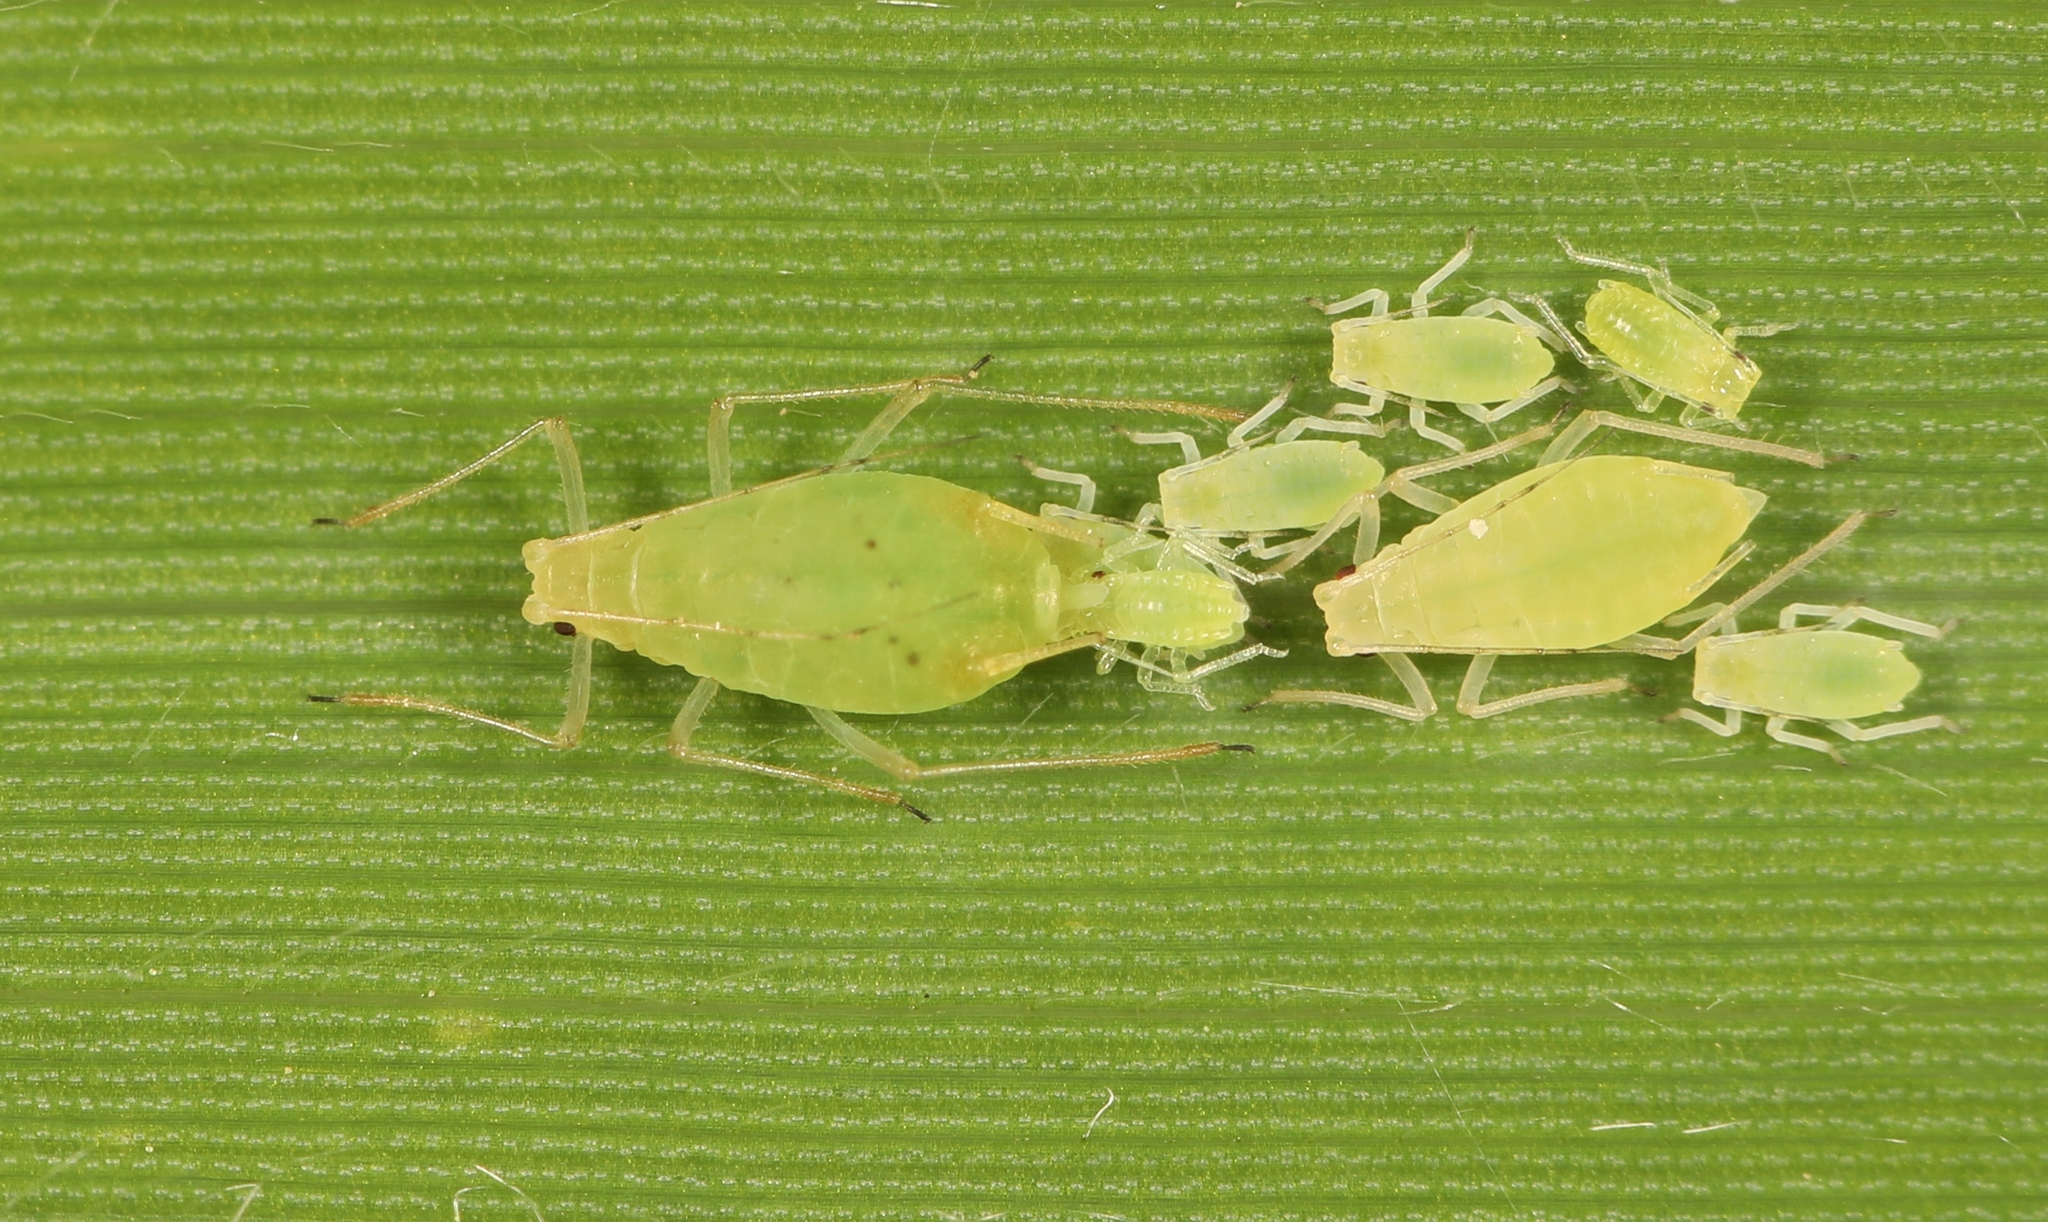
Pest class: rose_grain_aphid